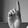
ASL letter: D